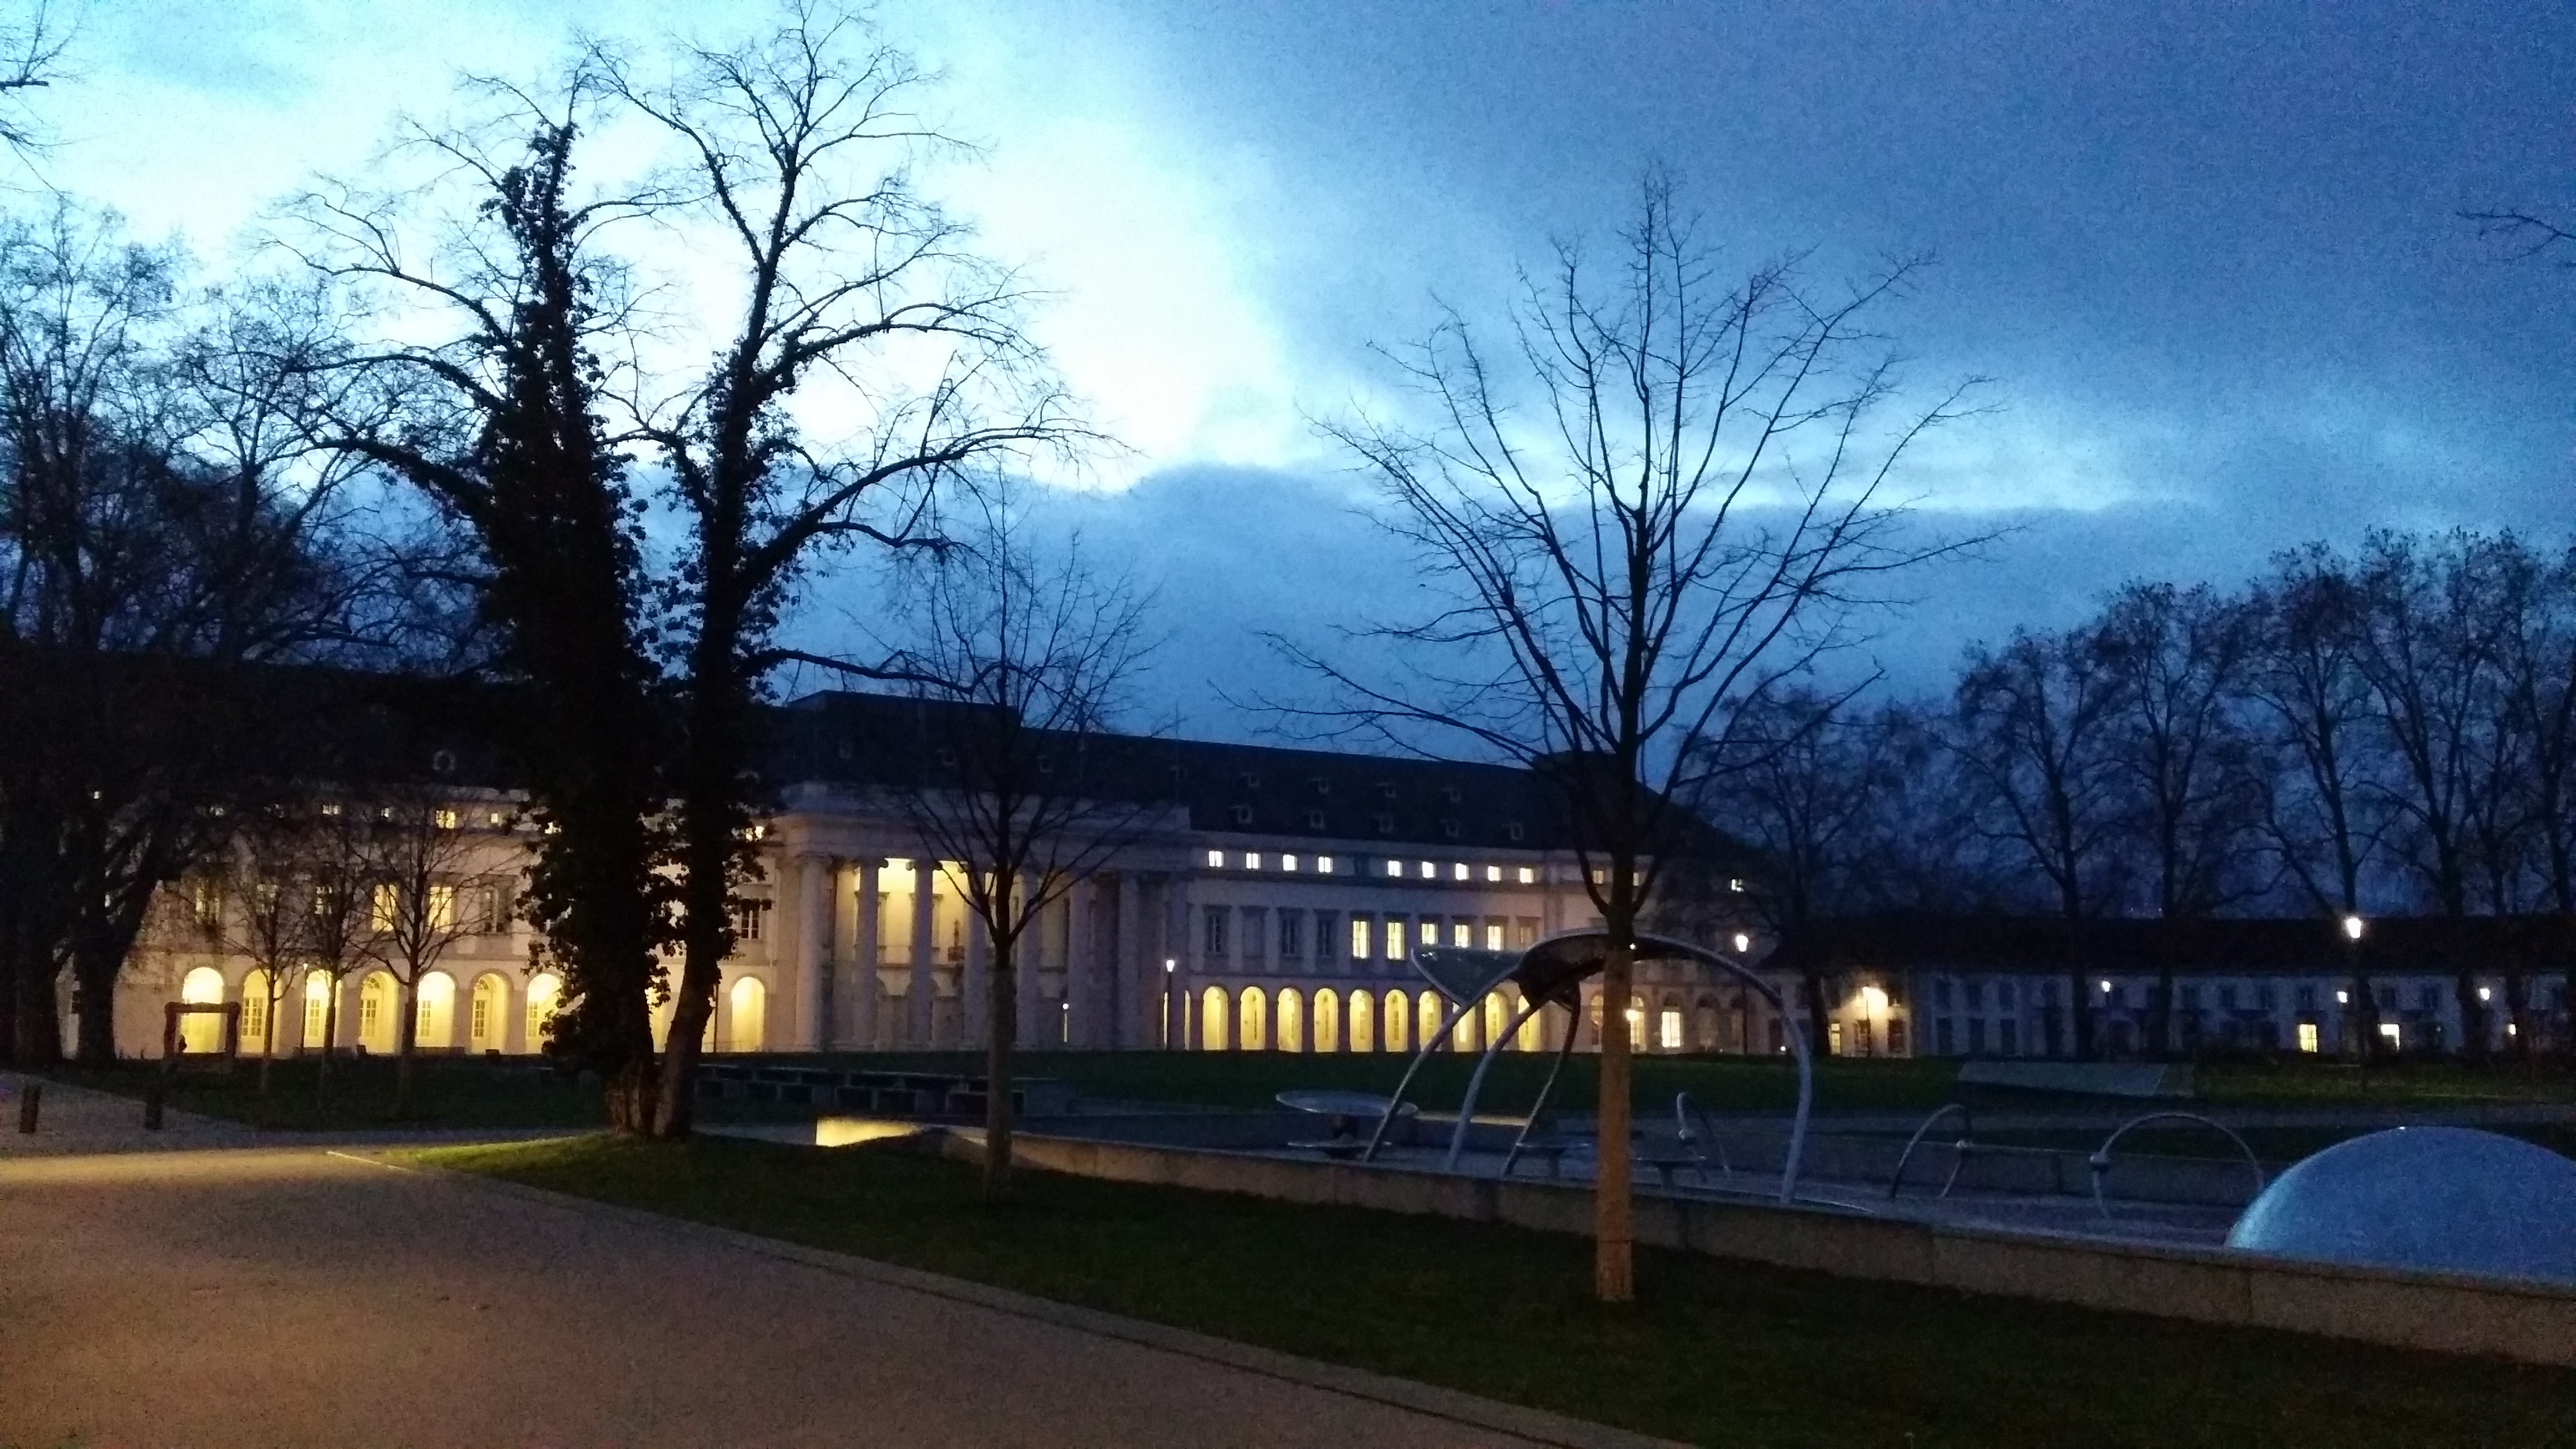
light, architecture, sky, night, house, morning, building, dawn, dusk, evening, reflection, castle, landmark, lighting, world heritage, germany, tourist attraction, estate, middle ages, sachsen, rhine, koblenz, imposing, unesco world heritage site